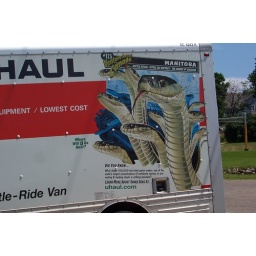
Side of a U-Haul truck in Red Wing, Minnesota. Reminds me of the snake ball I fell in as a kid.